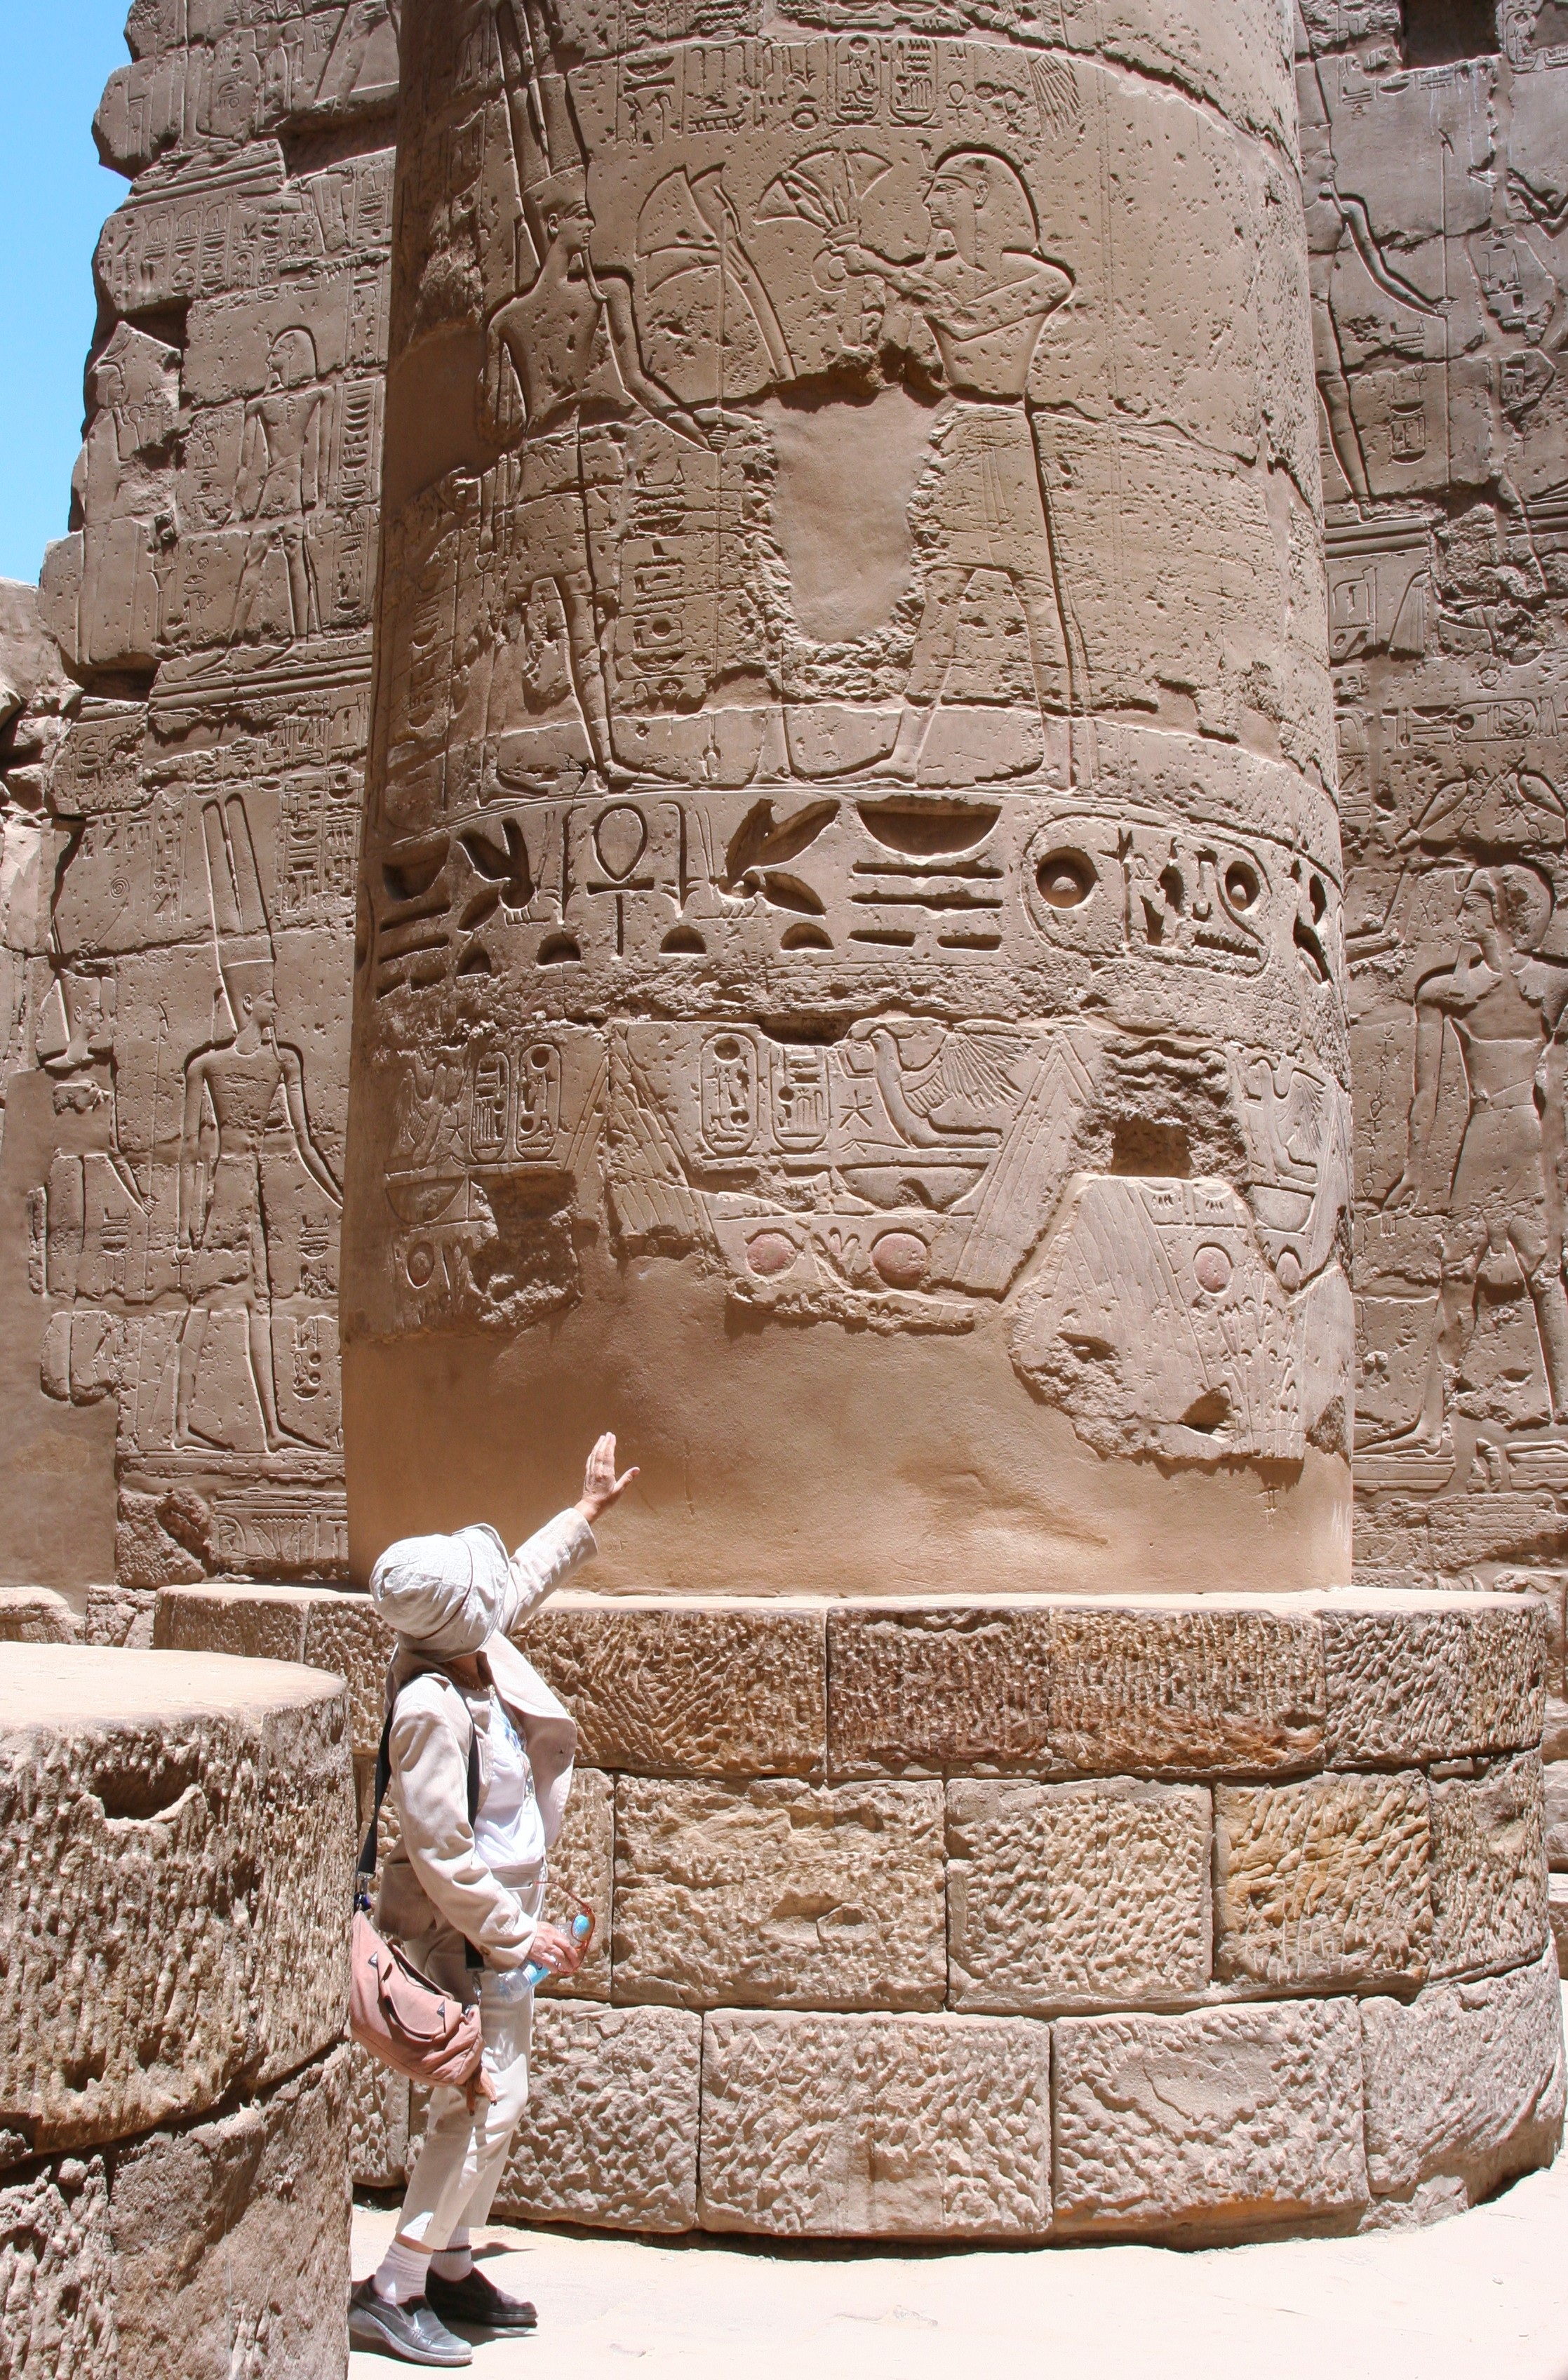
sand, rock, structure, wall, monument, statue, pillar, column, ancient, blue sky, egypt, sculpture, art, temple, japanese, beige, ruins, civilization, history, carving, luxor, relief, pharaoh, nile, carnac, stele, karnak temple, coverage, archaeological site, stone carving, antomasako, megalithic, hieroglyph, ancient history, white clothes, maya civilization